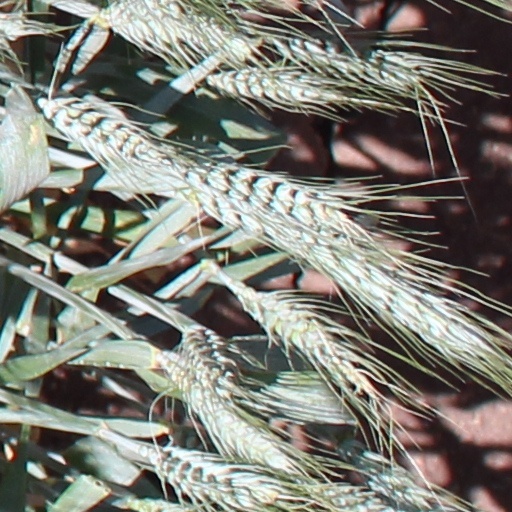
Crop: wheat